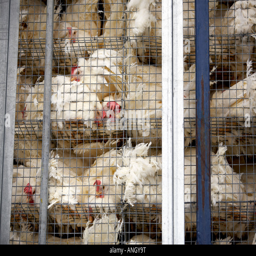
chickens being transported by truck